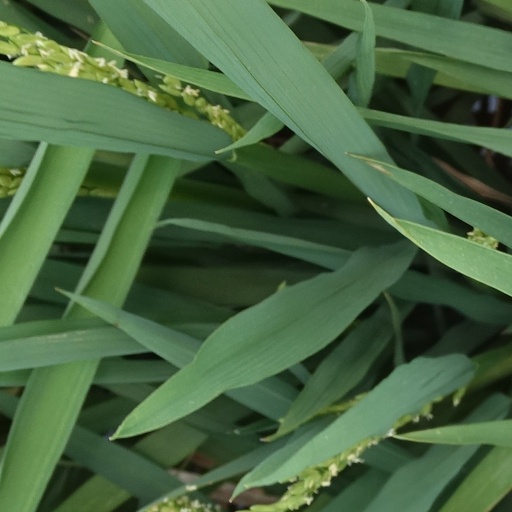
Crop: rice